University of Waterloo

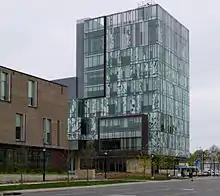
The university's School of Pharmacy based in Kitchener

The university has several satellite campuses and facilities throughout Southern Ontario. The closest off-campus facilities are adjacent to the campus, with the university acquiring land and five buildings from BlackBerry Ltd in December 2013. As of February 2014, the university uses three of the buildings, and leases the other two to BlackBerry Ltd.